European hare

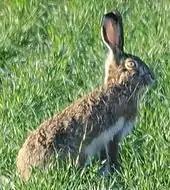
The Granada hare ("Lepus granatensis") was once considered a subspecies of the European hare

The European hare was first described in 1778 by German zoologist Peter Simon Pallas. It shares the genus "Lepus" (Latin for "hare") with 32 other hare and jackrabbit species, jackrabbits being the name given to some species of hare native to North America. They are distinguished from other leporids (hares and rabbits) by their longer legs and wider nostrils. The Corsican hare, broom hare and Granada hare were at one time considered to be subspecies of the European hare, but DNA sequencing and morphological analysis support their status as separate species.